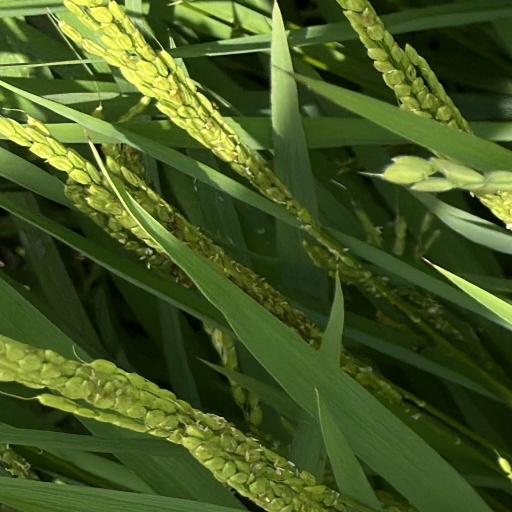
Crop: rice